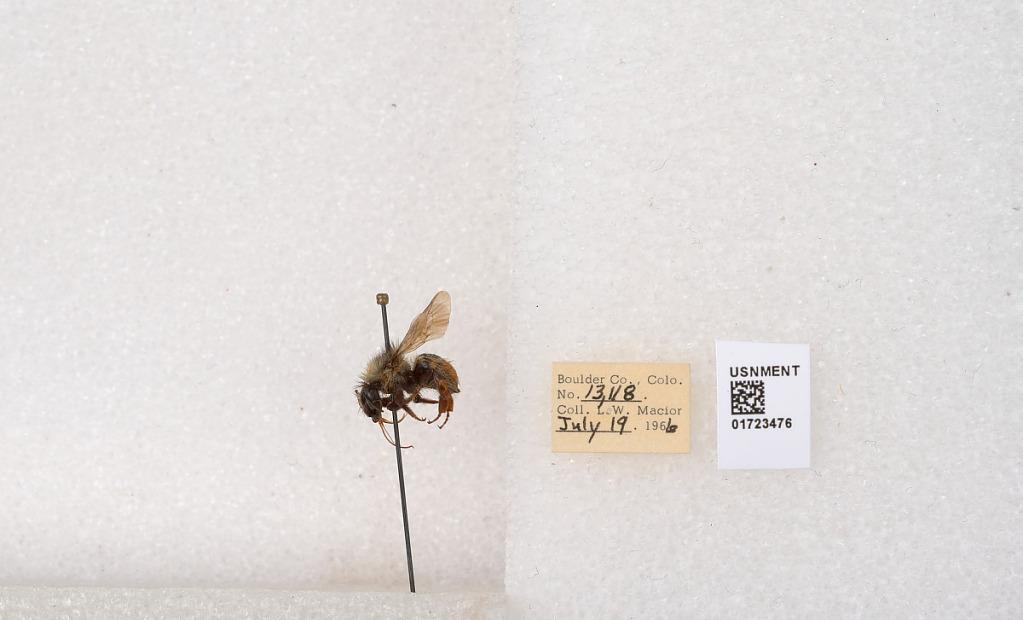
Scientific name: Bombus flavifrons Cresson
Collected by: L. Macior
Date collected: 1966-7-19
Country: United States
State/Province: Colorado
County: Boulder
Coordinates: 40.0925, -105.358